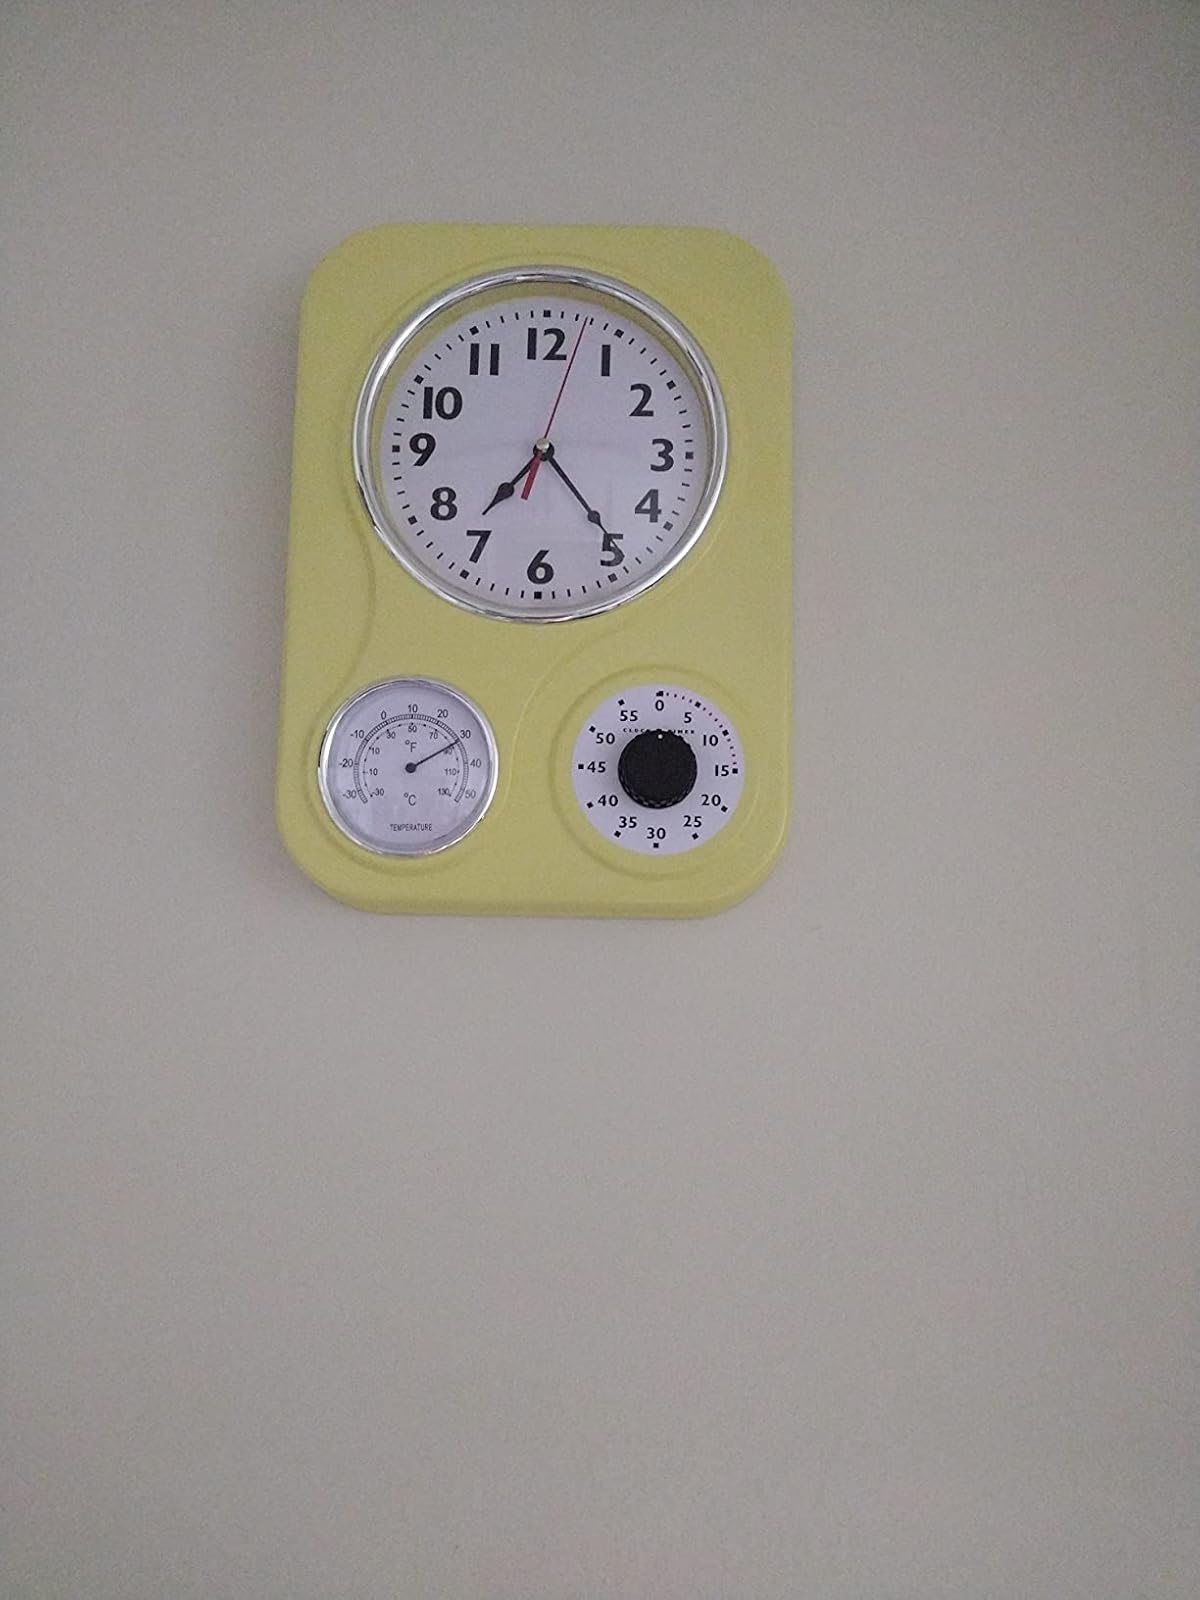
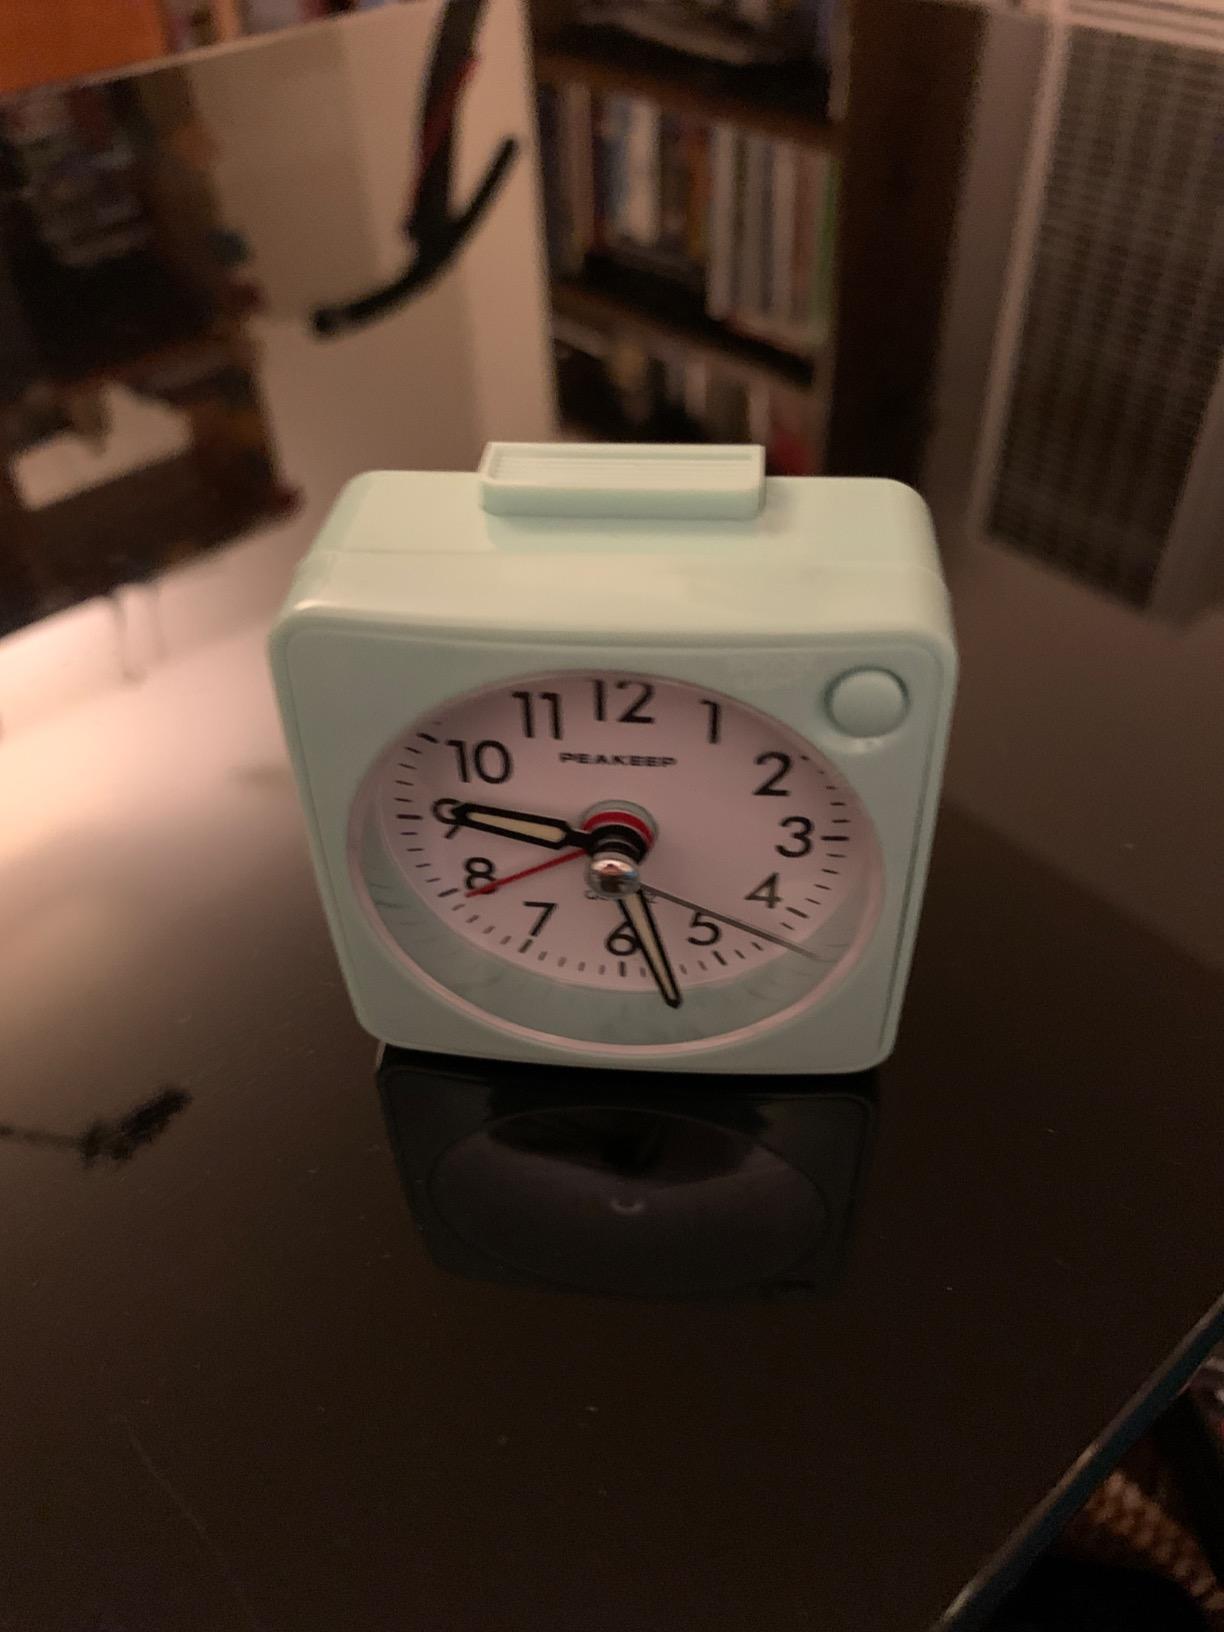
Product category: clock
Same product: no